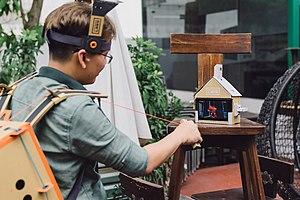
Nintendo Labo est une série de jeux vidéo de construction et d’action-aventure développée par Nintendo, vendue sous la forme de kits et compatible exclusivement avec la Nintendo Switch. Les deux premiers kits ont été mis en vente le 27 avril 2018, le troisième le 14 septembre 2018 et le quatrième est disponible depuis le 12 avril 2019. Chacun de ses kits comprend des planches de carton pré-découpées ainsi que d'autres accessoires devant être assemblés à l'aide du logiciel contenu sur la carte de jeu ainsi que d'une console Nintendo Switch et de ses Joy-Con. Les Toy-Con ainsi créés permettent alors d'interagir avec le logiciel du kit concerné. Nintendo décrit Nintendo Labo comme un moyen d'enseigner les principes de l'ingénierie, de la physique et de la programmation.